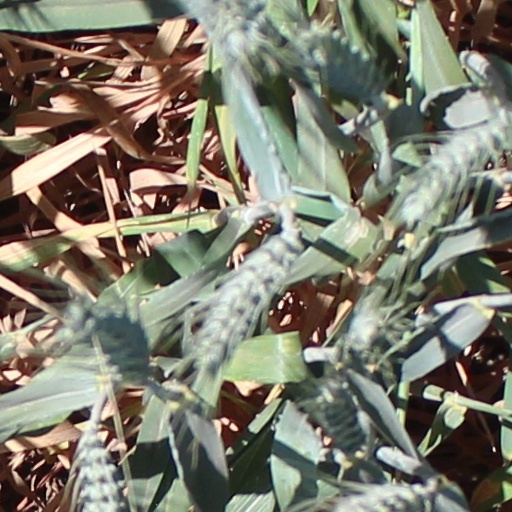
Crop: wheat